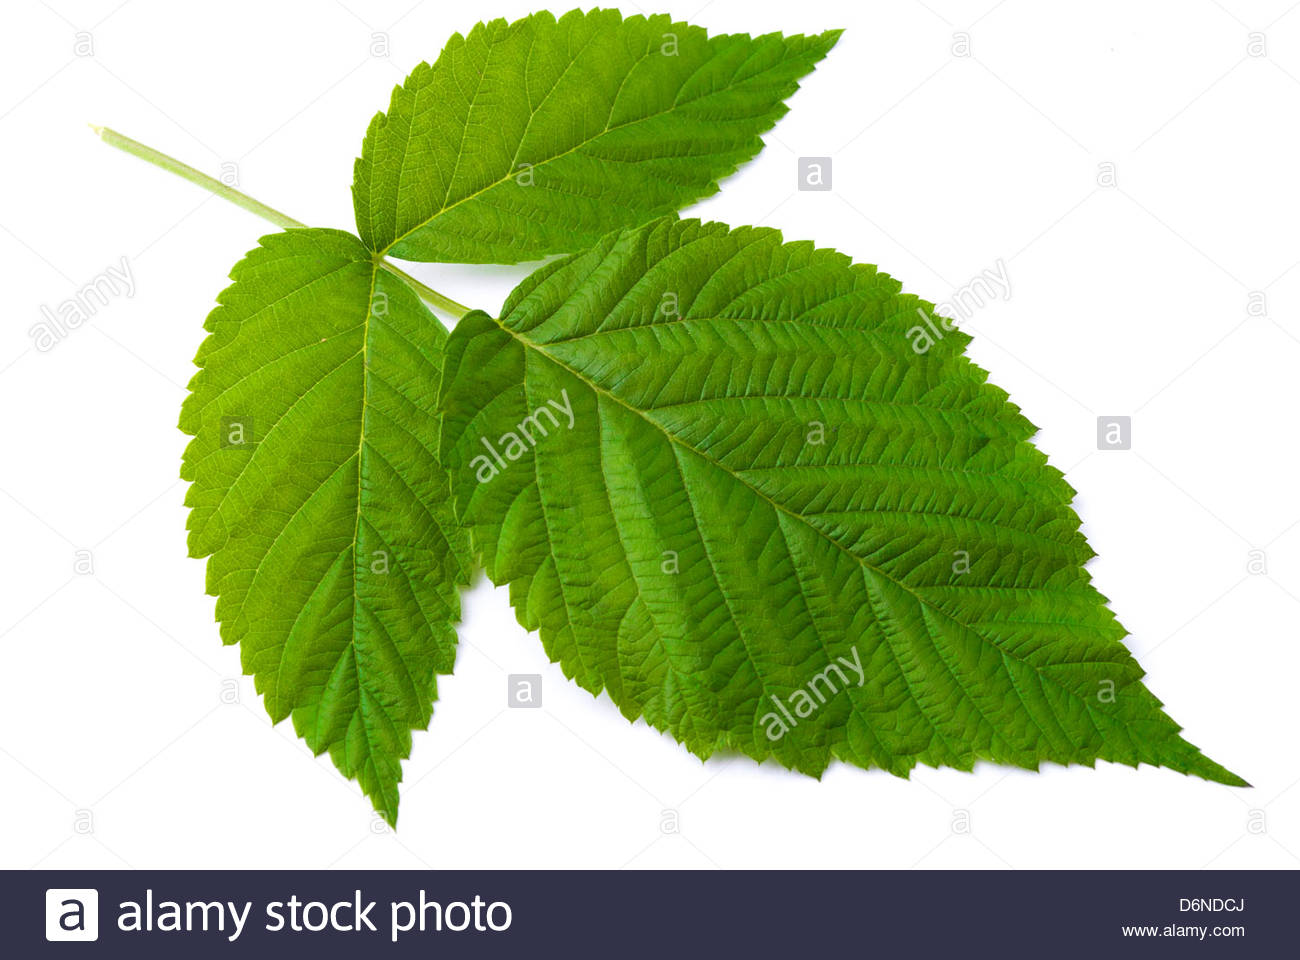
Labels: Raspberry leaf, Raspberry leaf, Raspberry leaf